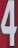
Number: 4